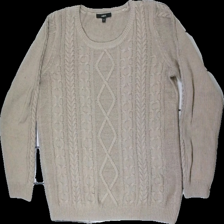
View: front
Type: Sweater
Category: Ladies
Brand: Lindex
Colors: Beige
Material: 100% acrylic
Pattern: Embroidered
Cut: C-collar
Size: M
Season: Autumn
Price range: <50
Recommended usage: Export